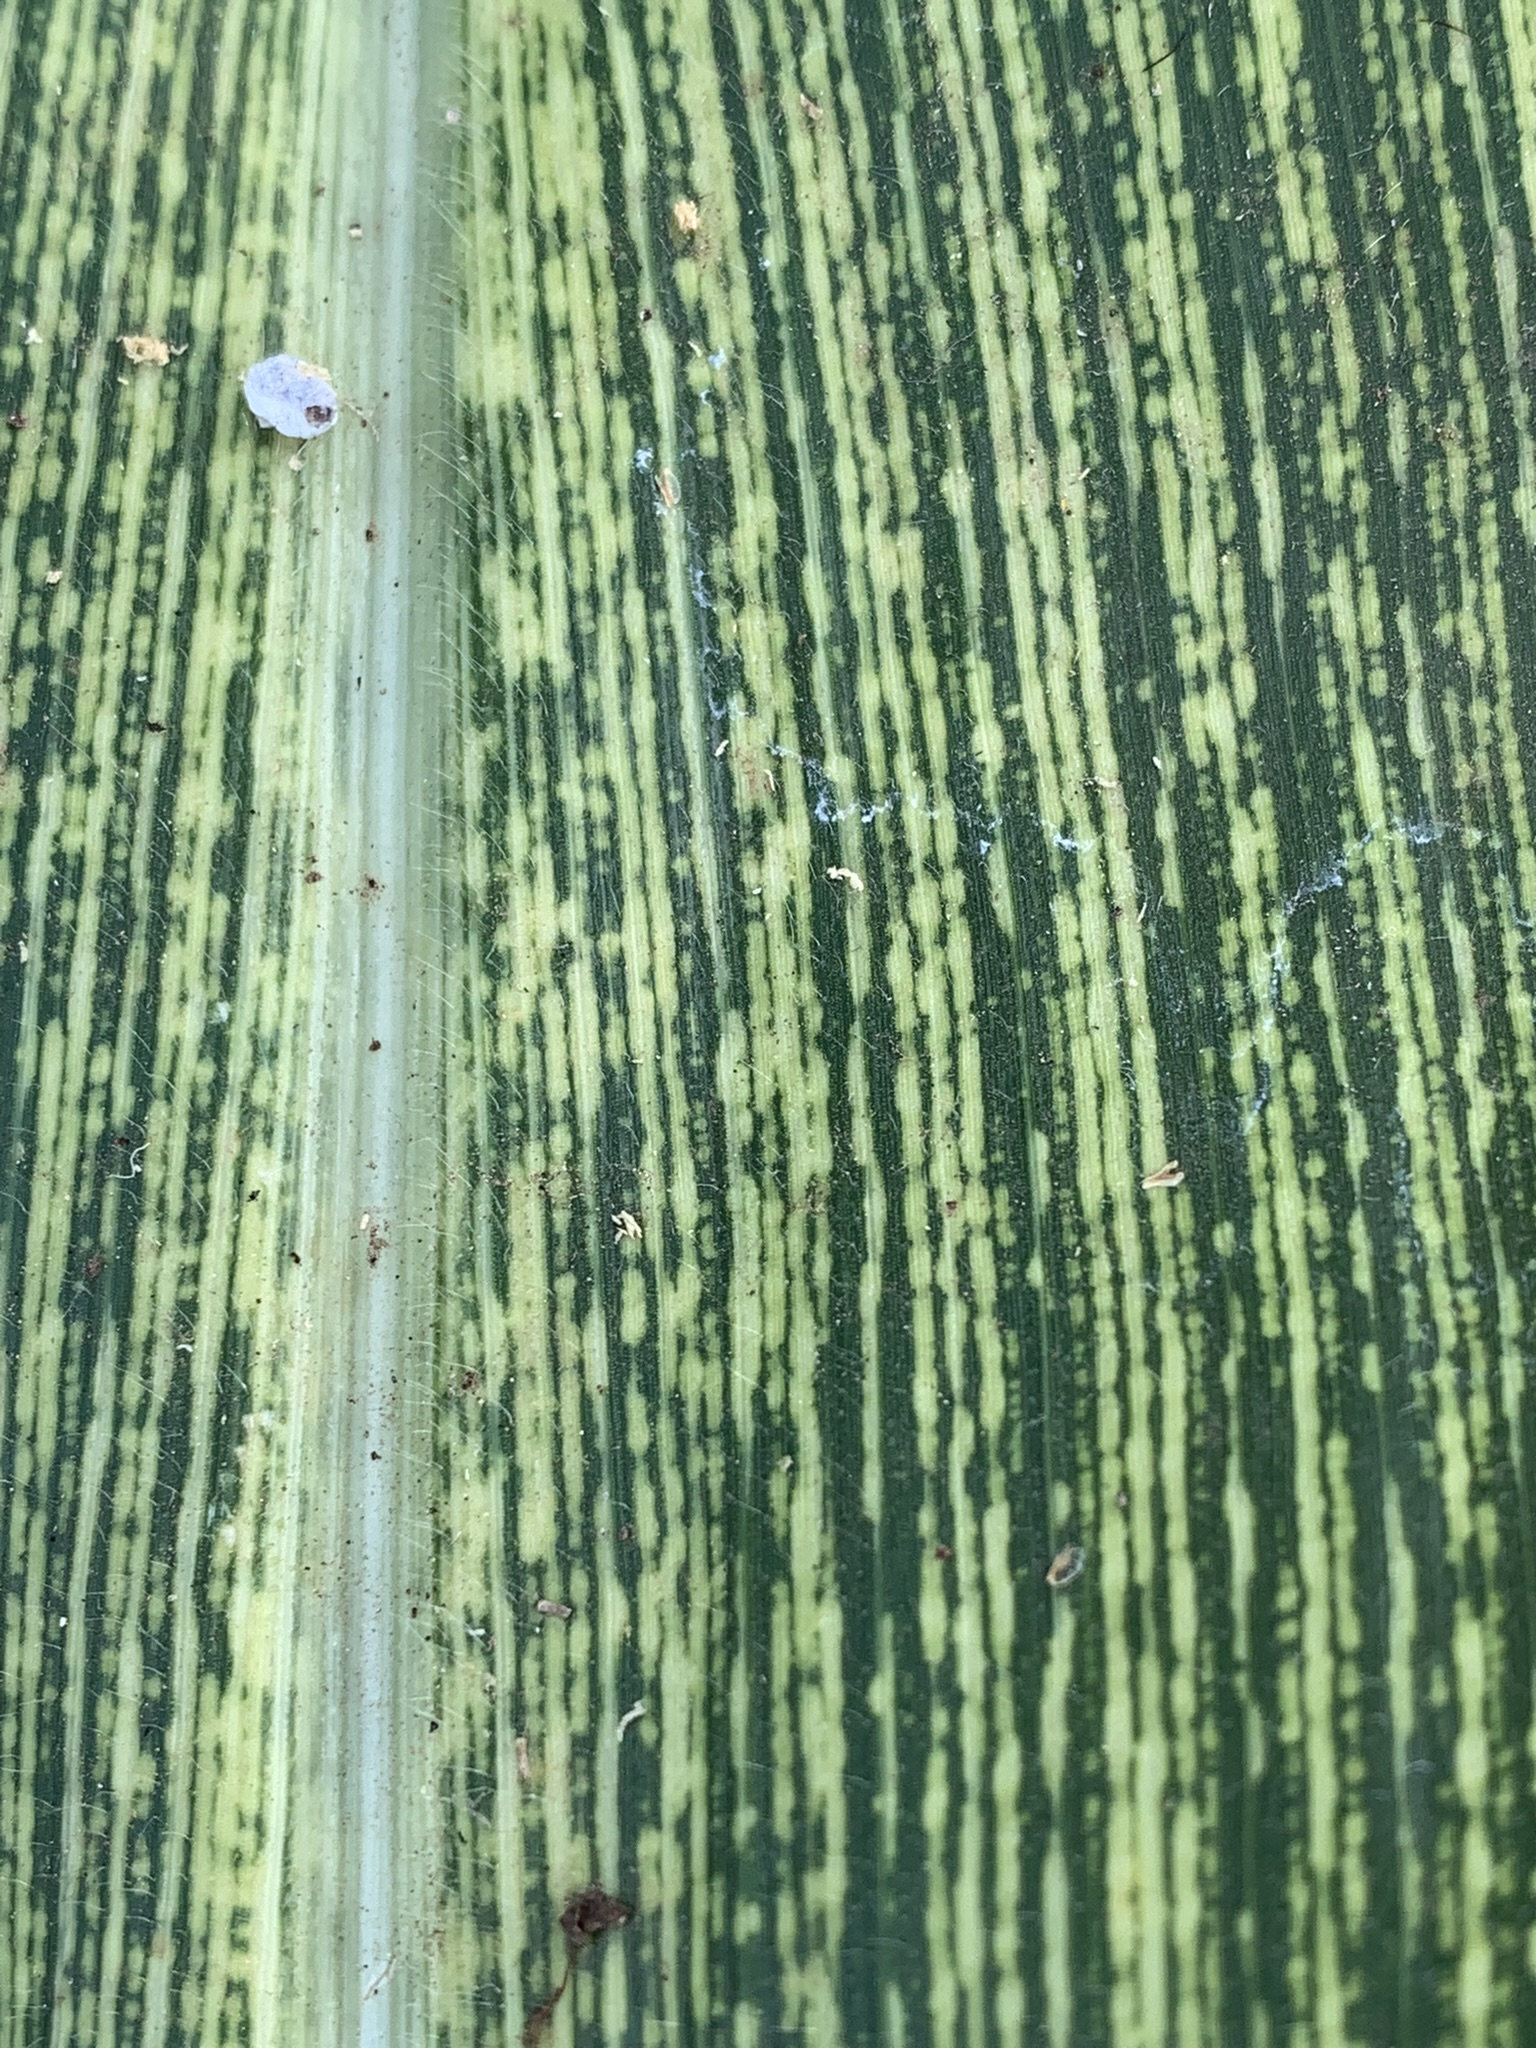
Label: MSV